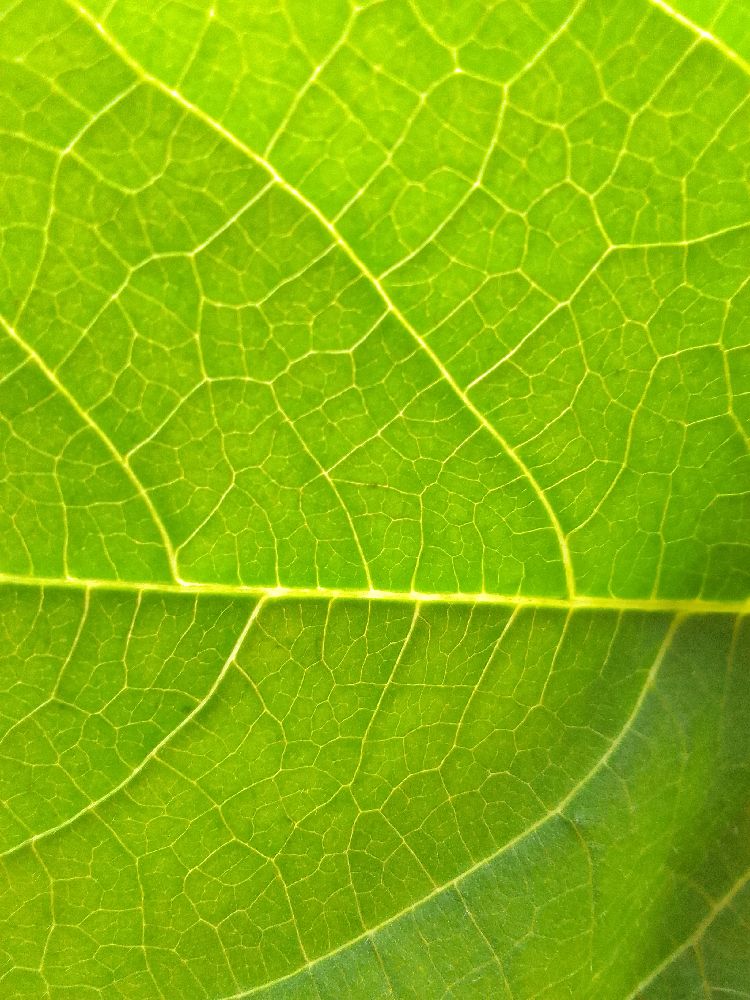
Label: healthy